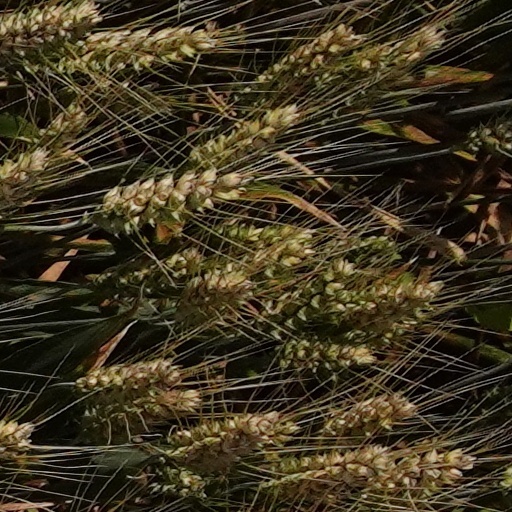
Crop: wheat